DJ AM

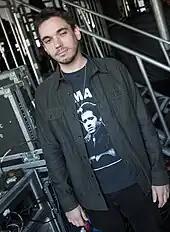
A man in his mid-thirties. He has short dark hair and is wearing dark clothes.

Goldstein was the host of "Gone Too Far", a drug intervention reality show for MTV. He had approached MTV in mid-2008, pitching the idea of a reality show that focused on his life to Tony DiSanto. DiSanto said that such shows were declining in popularity, and instead suggested a drug intervention show to which Goldstein agreed. The show was still in pre-production when Goldstein was injured in the plane crash. Following the crash, the show's producer Cheryl Sirulnick said she assumed the show would not go ahead, but Goldstein insisted on continuing. Eight episodes were filmed; three days before his death, Goldstein tweeted that filming had been completed.